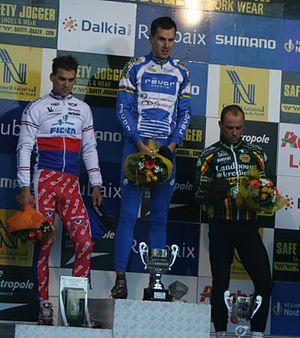
Podium du cyclo-cross de Roubaix 2009 (Zdenek Stybar, Erwin Vervecken, Sven Nijs)
Le Grand Prix Lille Métropole ou cyclo-cross de Roubaix est une compétition de cyclo-cross organisée en janvier depuis 2006 au vélodrome André-Pétrieux par le Vélo-Club de Roubaix Lille Métropole. Depuis la saison 2008-2009, c'est l'une des manches de la coupe du monde de cyclo-cross.